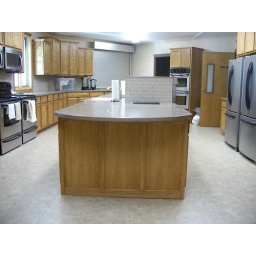
Island end panel, double oven cabinet in background